Script typeface

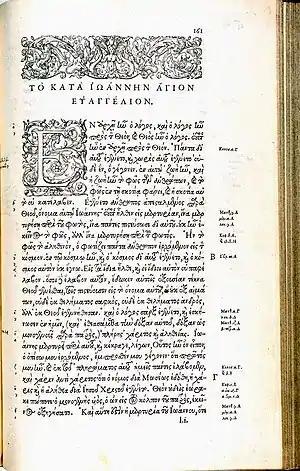
Claude Garamond's famous grecs du roi typeface, intended to mimic the handwriting of Cretan scribe Angelo Vergecio. To mimic his writing, many alternate characters are needed. While this style was once very popular in printing the Greek alphabet, it is no longer used due to its complexity.

Script typefaces place particular demands on printing technology if the letters are intended to join up and vary like handwriting. A typeface intended to mimic handwriting, such as Claude Garamond's grecs du roi typeface, will require many alternate characters. In digital type these (once drawn) can be substituted seamlessly through contextual ligature insertion in applications like InDesign, but this was complicated in metal. Another complexity in metal type was that sorts had to have delicate overhanging parts to interlock. This required careful design and casting for the sorts to fit together without gaps or the sorts breaking, or leaving gaps to be filled in by the natural spread of ink on paper.